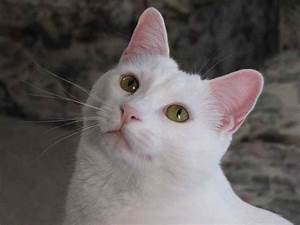
Label: cat